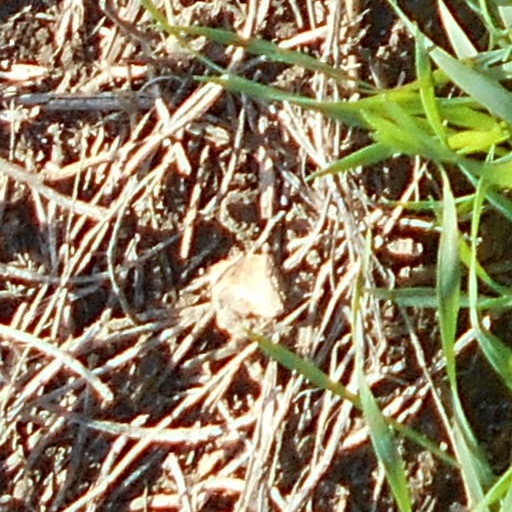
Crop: wheat